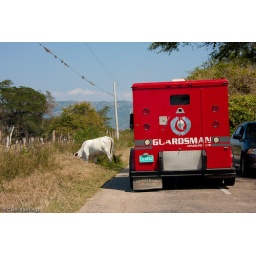
A near miss for the car, but the cow was safe! Taken on the road to Treasure Beach from Black River.